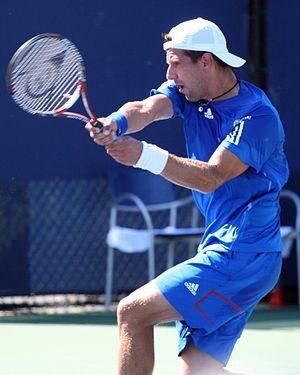
Jürgen Melzer, né le 22 mai 1981 à Vienne, est un joueur de tennis autrichien, professionnel depuis 1999.